USS Severn (AO-61)

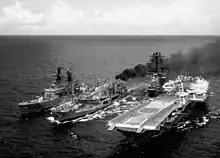
"Severn" refueling USS "Intrepid" and USS "Belknap" in 1968.

Homeported at Newport, Rhode Island, "Severn" operated along the east coast and in the Puerto Rican area into the fall and, in November, was deployed, for the first time, to the Mediterranean for duty with the U.S. 6th Fleet. In March 1952, she returned to Newport. During the summer, she participated in midshipman cruise "Baker;" and, in the fall, after availability and independent ship exercises, resumed participation in scheduled operations in the western Atlantic and Caribbean.